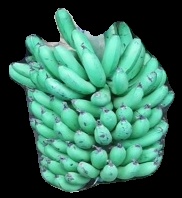
Variety: pachbale
Grade: grade1